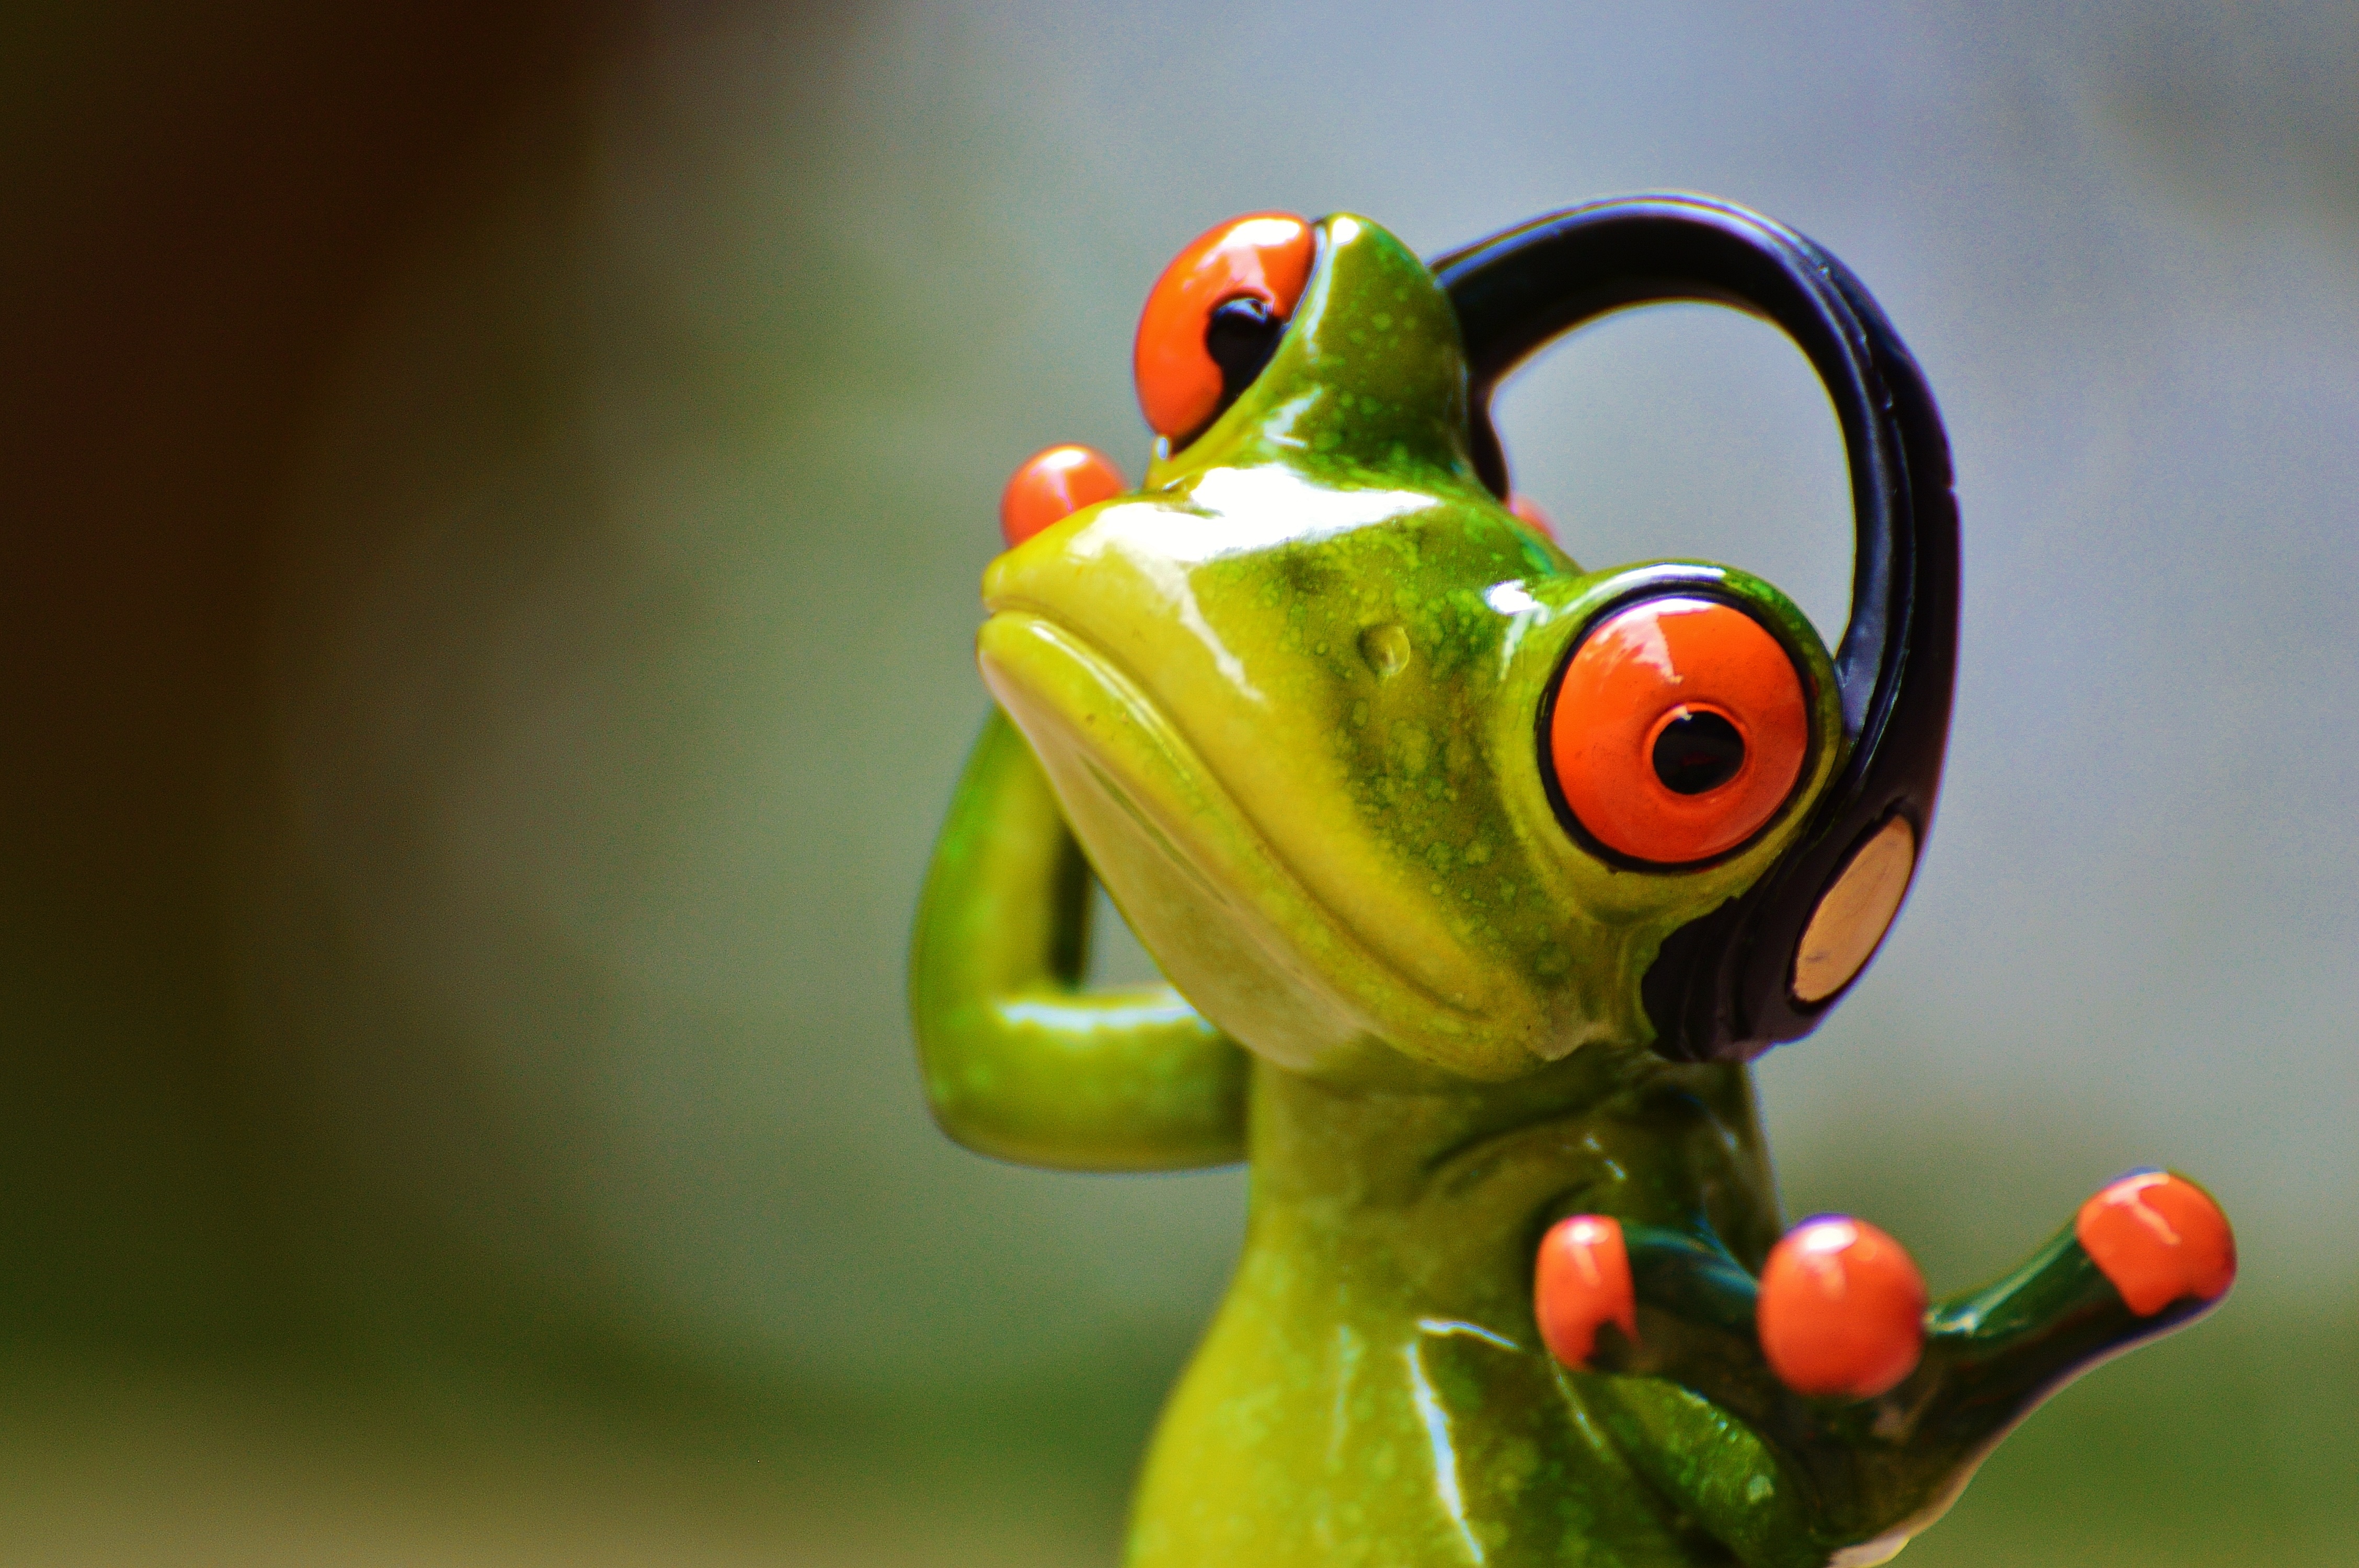
music, camera, photographer, flower, animal, cute, dance, green, beak, frog, amphibian, yellow, fauna, tree frog, close up, fun, figure, headphones, photograph, pose, vertebrate, funny, frogs, macro photography, photo shoot